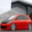
Label: automobile